Marcella of Rome

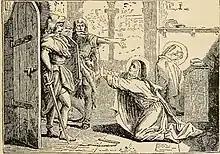
Saint Marcella pleading with the Goths

Marcella (325–410) is a saint in the Roman Catholic Church and Orthodox Church. She was a Christian ascetic in the Byzantine era.